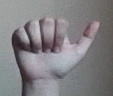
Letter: dhad